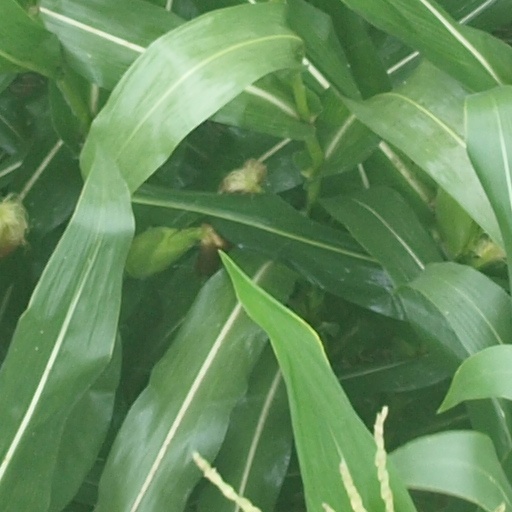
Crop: maize; corn